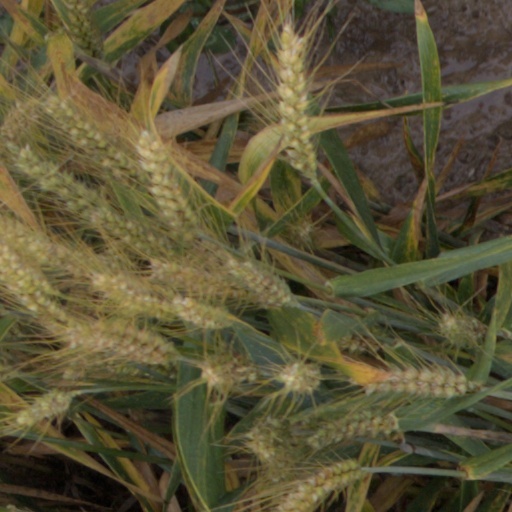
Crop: wheat